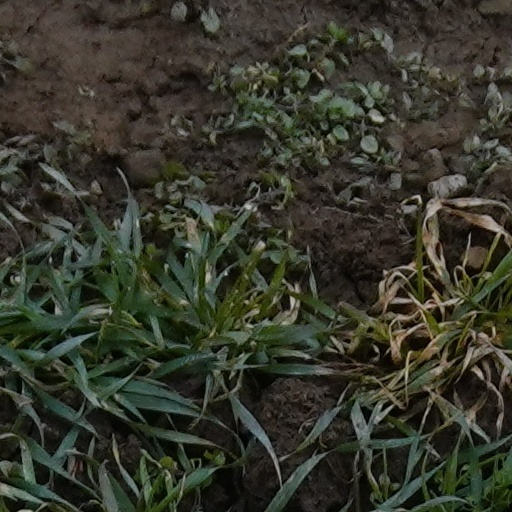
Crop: wheat